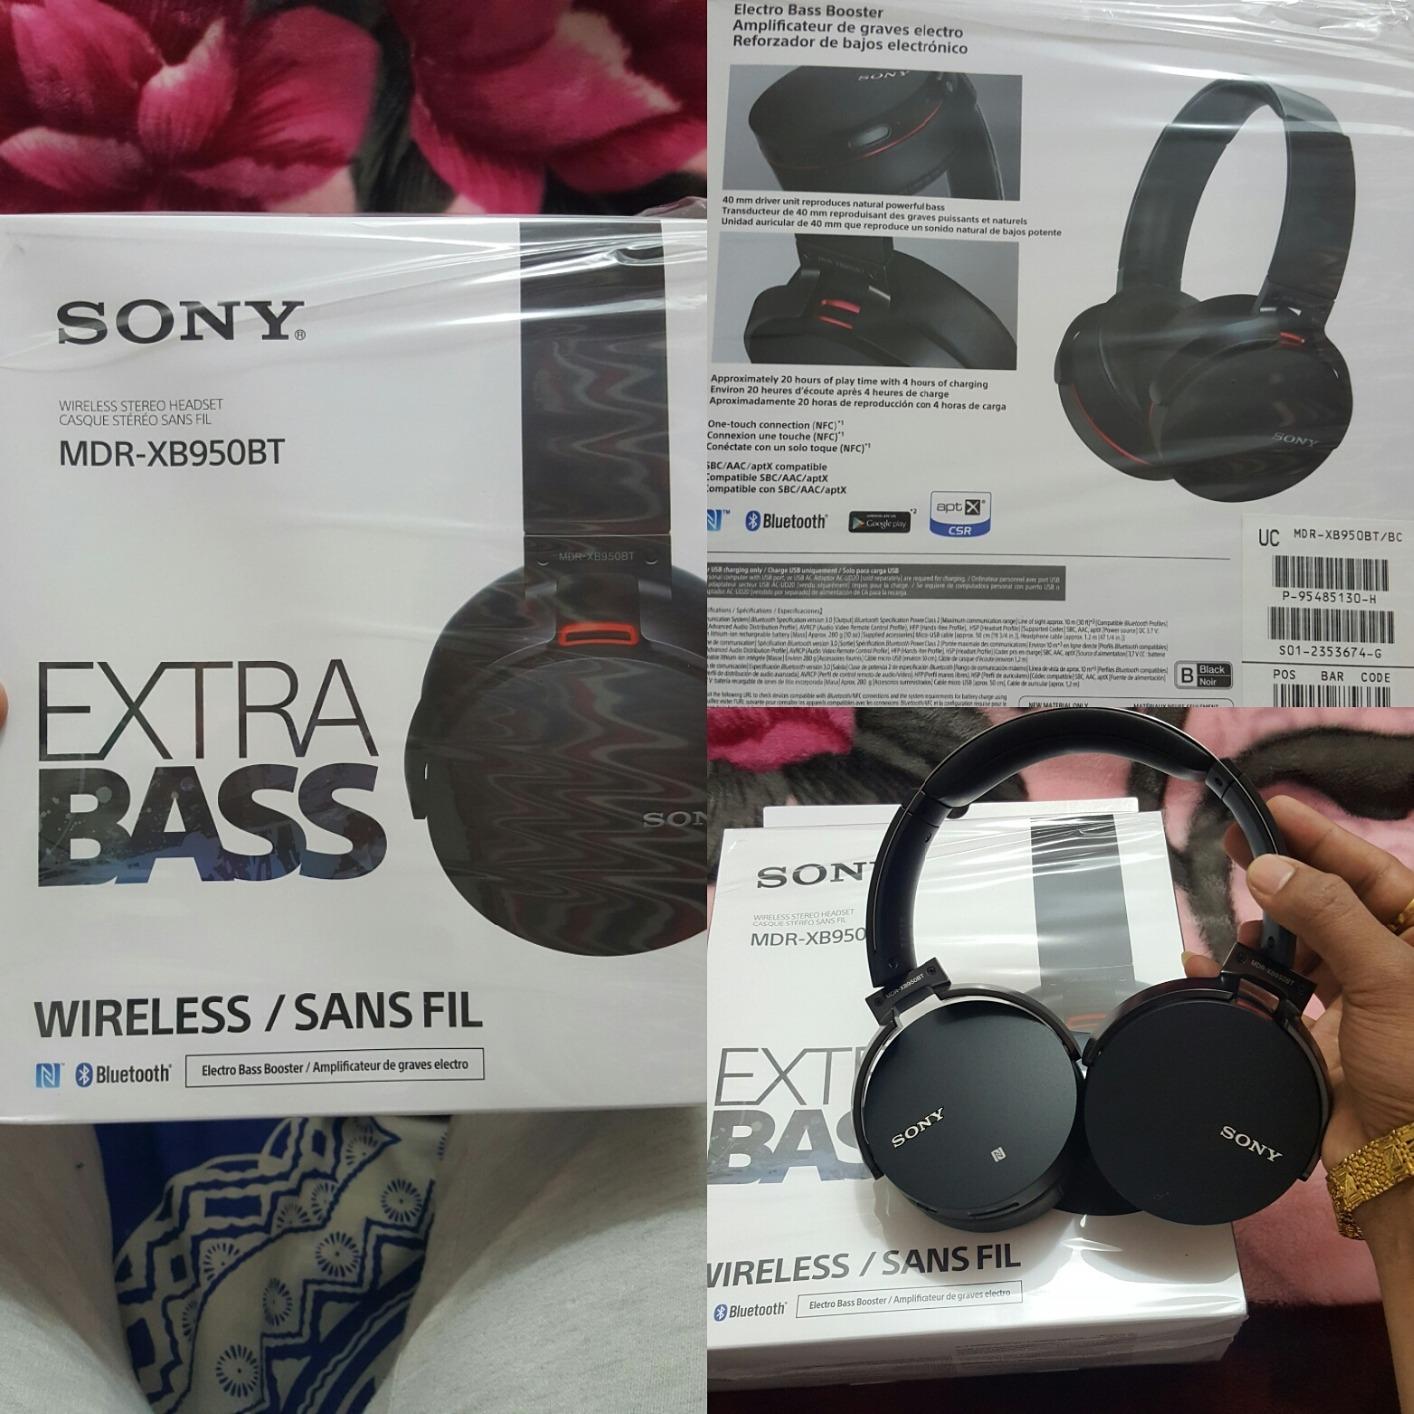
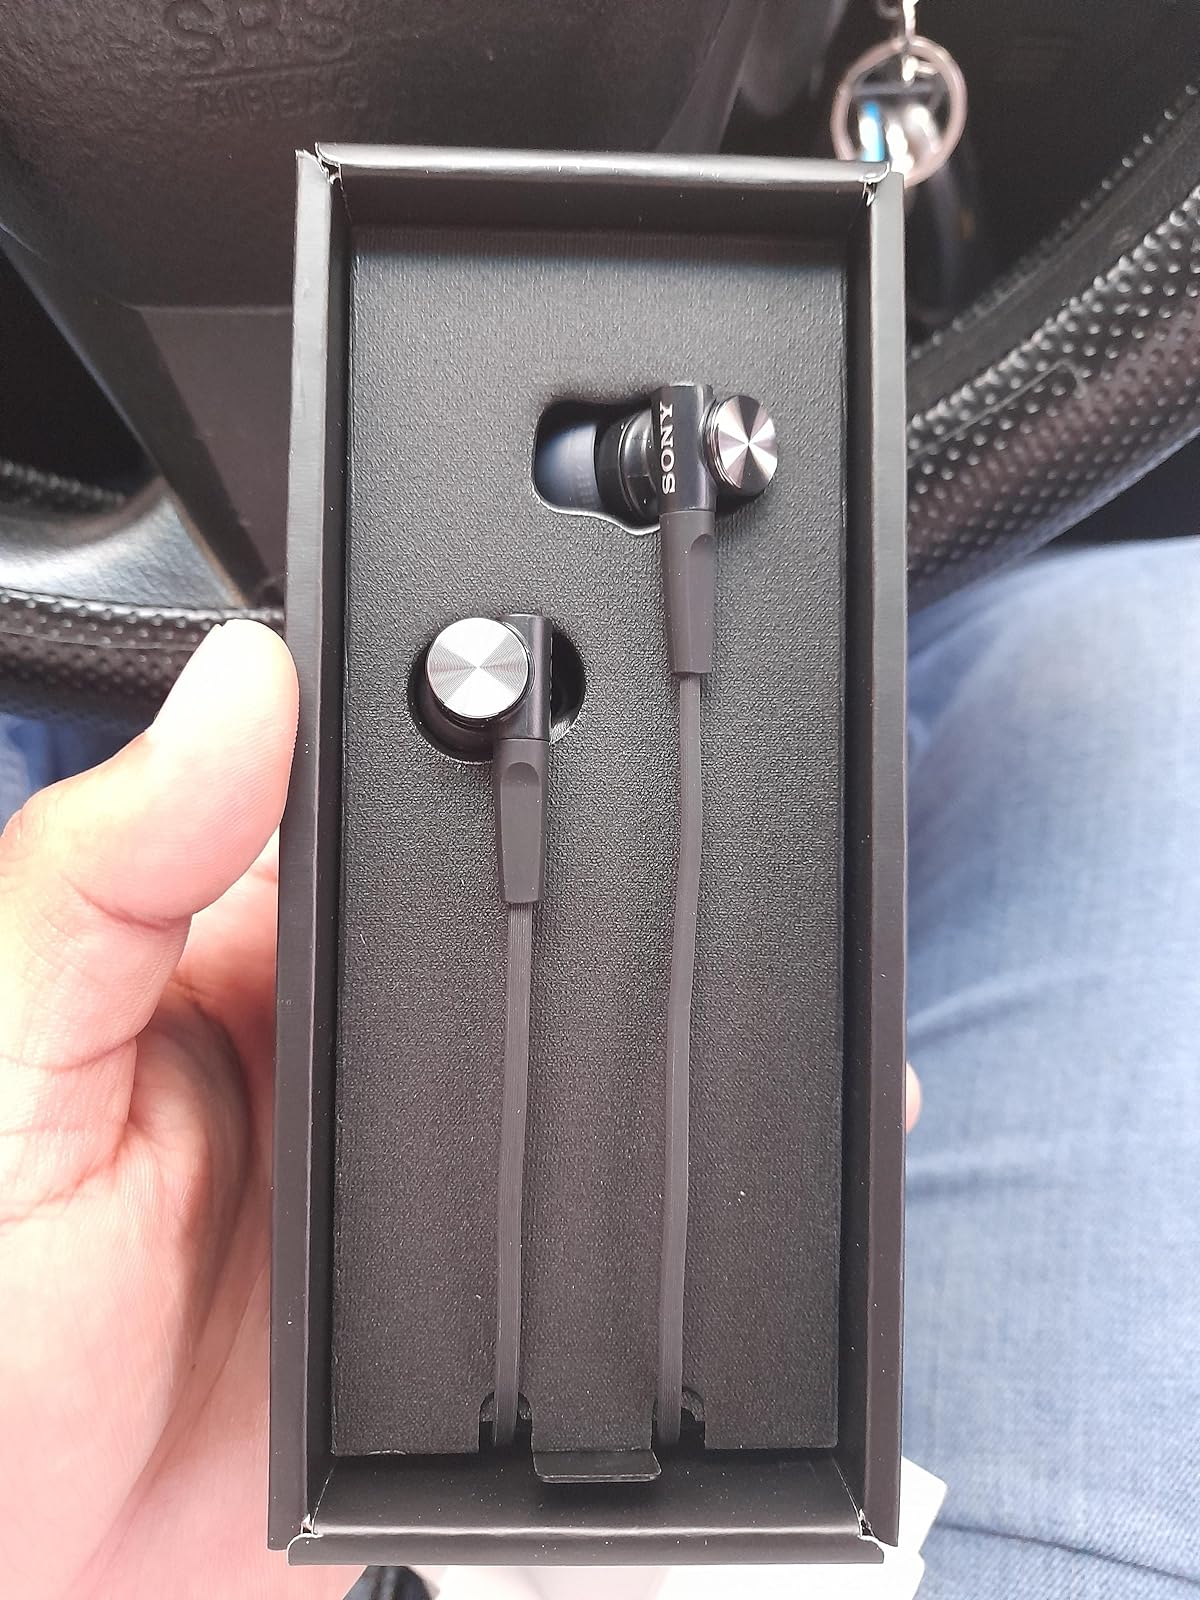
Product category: headphones
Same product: no